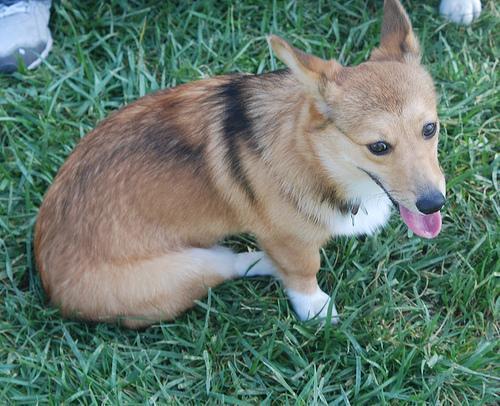
Cardigan